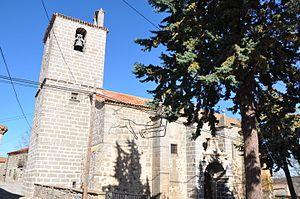
San Juan del Olmo est une commune de la province d'Ávila dans la communauté autonome de Castille-et-León en Espagne.